Mary Riggs Noble

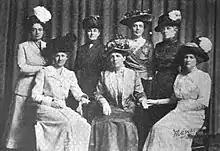
American women missionaries nicknamed the "Jubilee Troupe", speaking at missionary society celebrations in 1911. Front row: Florence Miller, Helen Barrett Montgomery, Jennie V. Hughes; Back row: Mary Riggs Noble, Etta Doane Marden, Mrs. W. T. Elmore, and Mary E. Carleton.

Noble practiced medicine in Colorado after completing her medical degree. She taught and practiced at the Woman's Medical College in Ludhiana as a Presbyterian medical missionary from 1906 to 1909. She served women who would not, for religious reasons, be seen by male doctors. She published pamphlets based on this work, "The Mission Station as a Social Settlement", "Hospital Work in India," and "Baby And Mother Welfare Work In India."